Debre Nazret

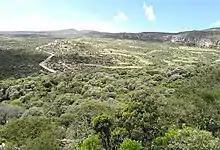
Along trek 22

Almost all children of the "tabia" are schooled, though in some schools there is lack of classrooms, directly related to the large intake in primary schools over the last decades. Schools in the "tabia" include Togogwa High School and Kolal school.